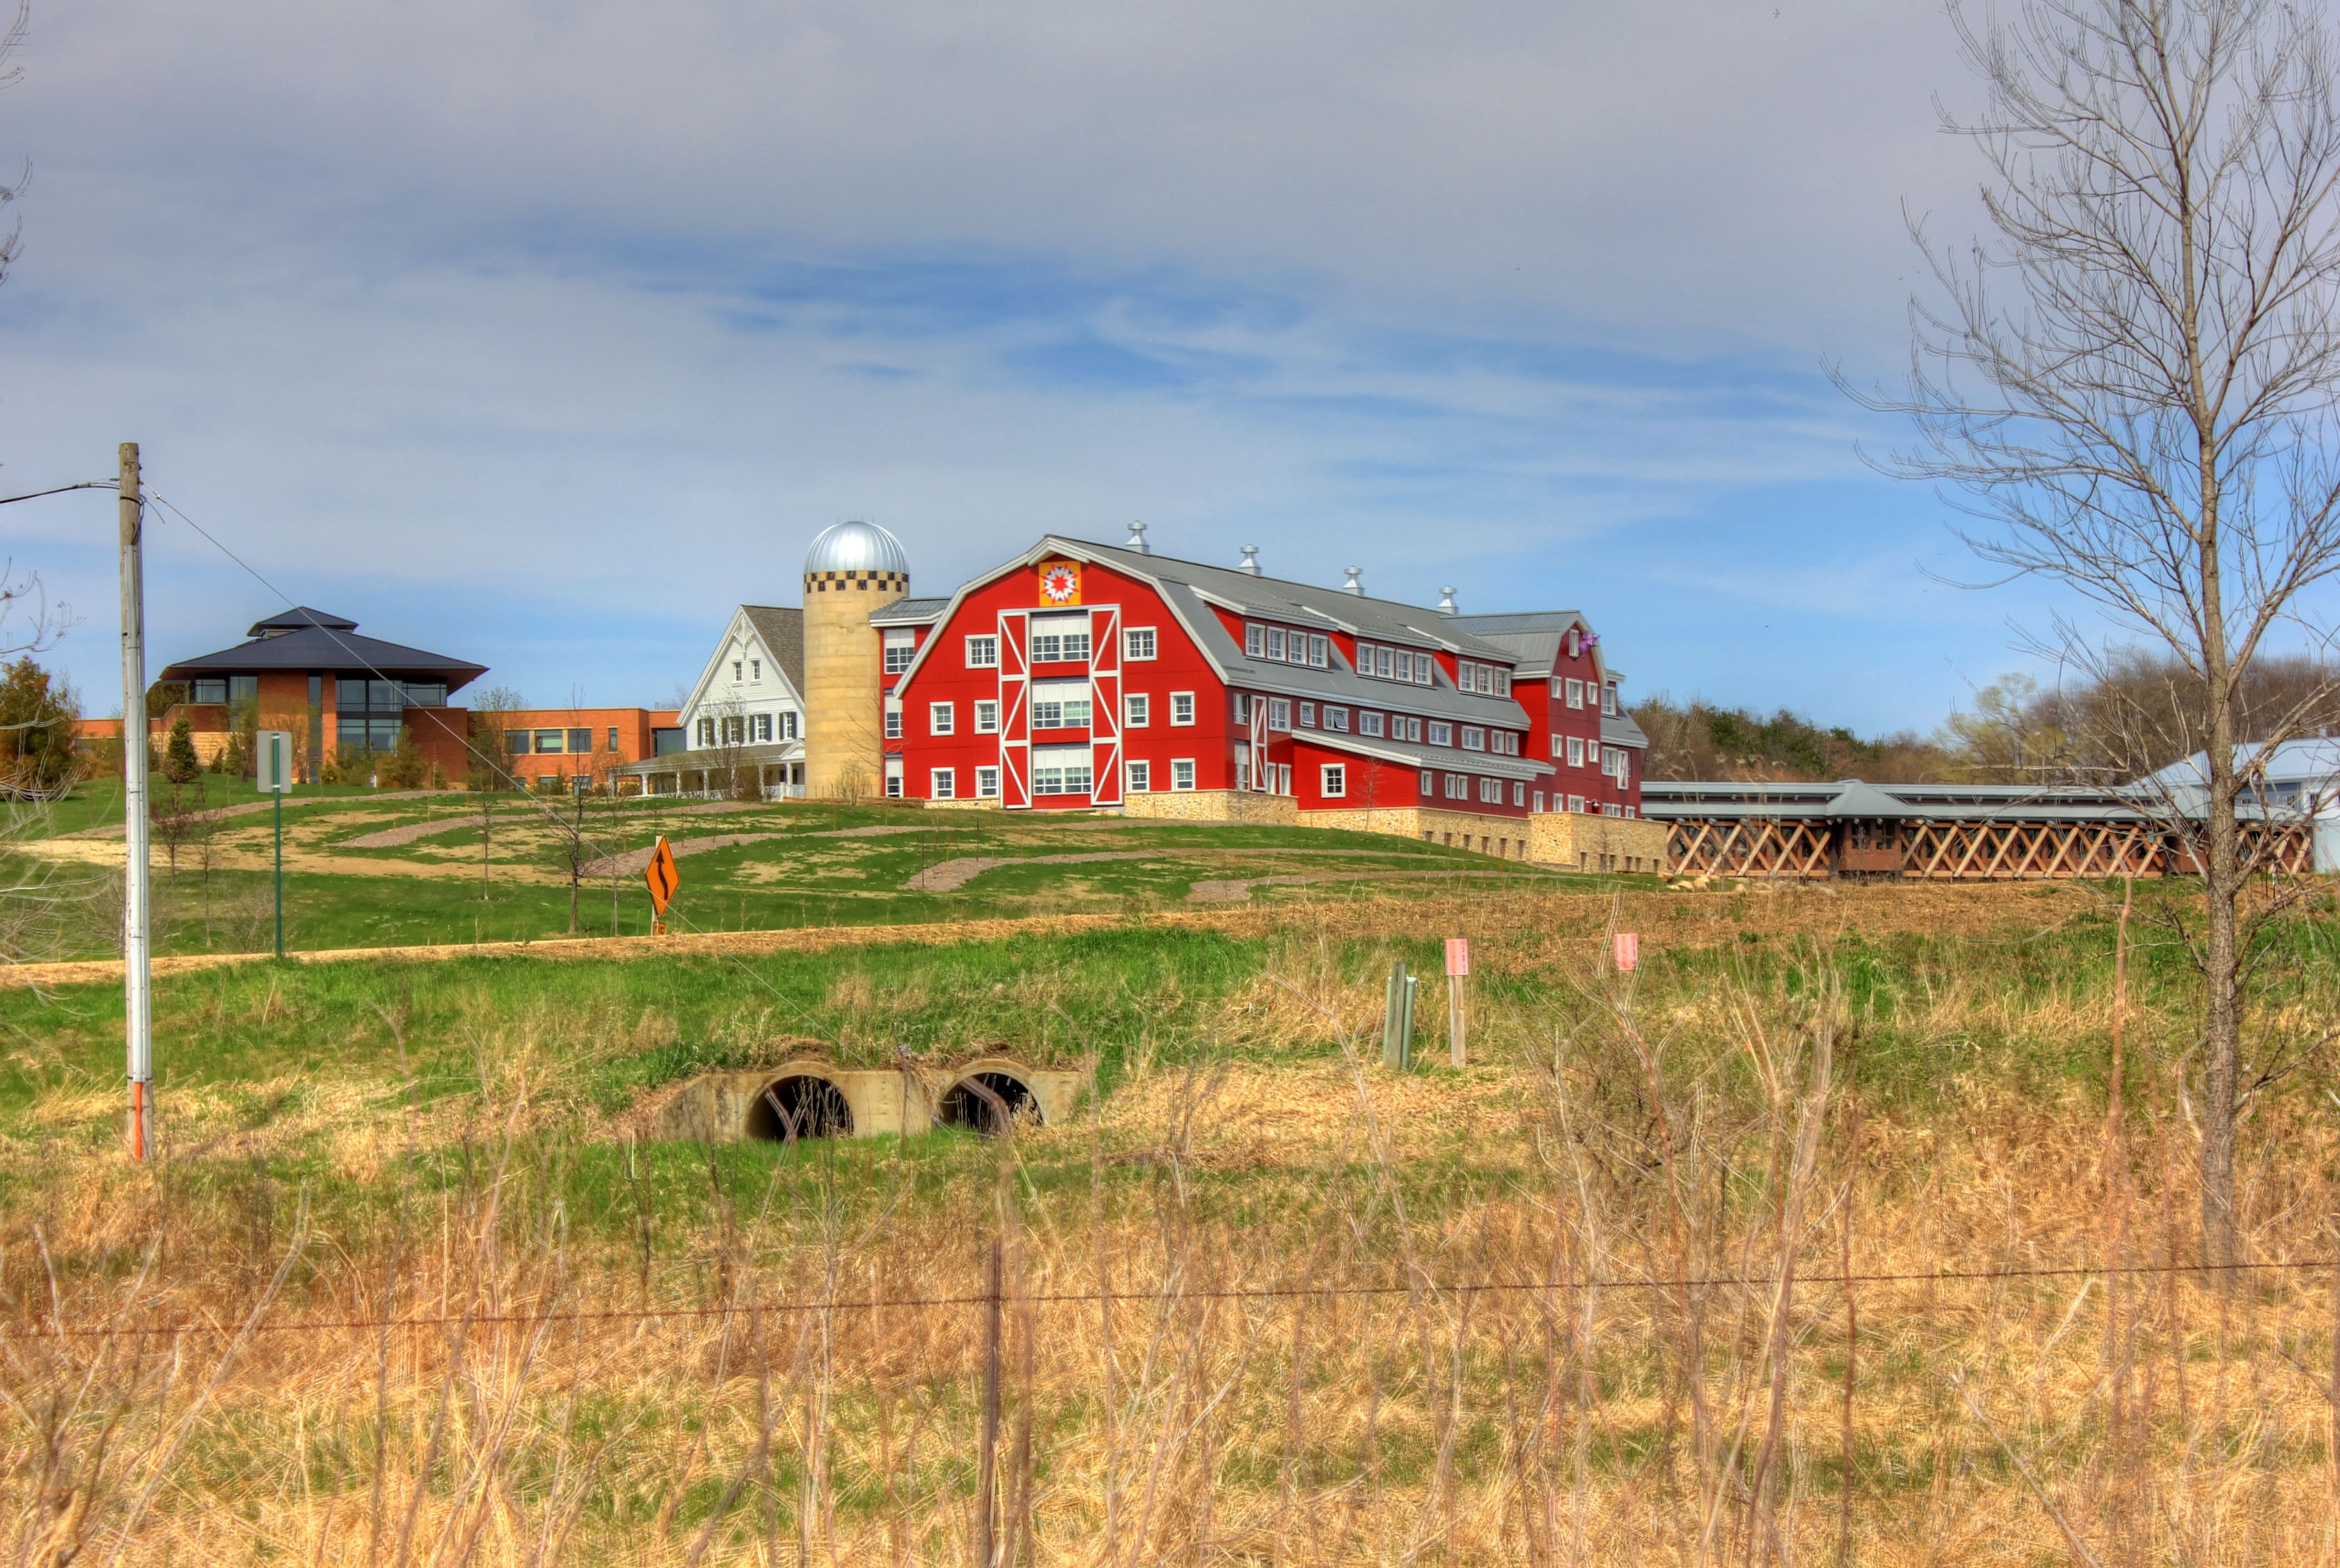
field, farm, meadow, prairie, barn, village, pasture, ranch, usa, agriculture, farmhouse, wisconsin, rural area, military ridge state trail